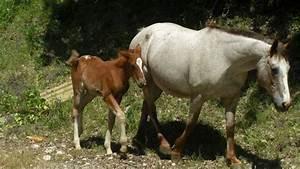
horse